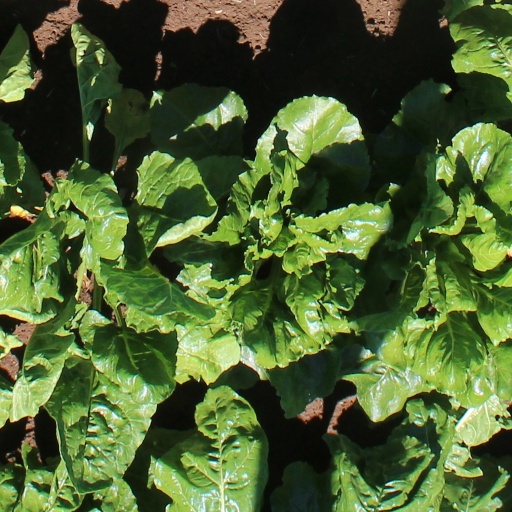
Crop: sugar beet